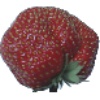
Label: Strawberry Wedge 1